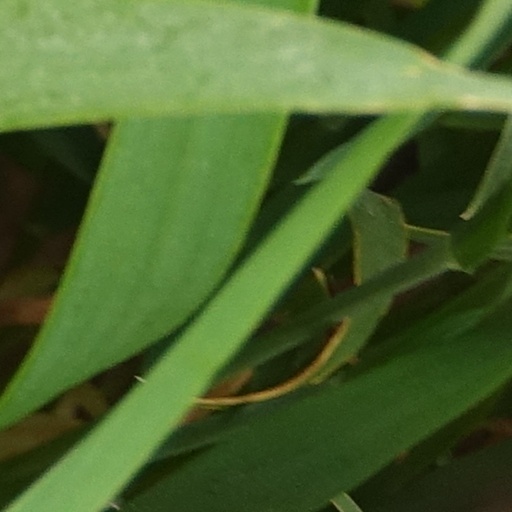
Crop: wheat